Pope Pius II

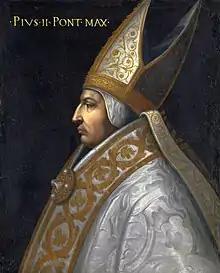
Pius II by Cristofano dell'Altissimo.

Pius II was a prominent author of poetry in his lifetime, being named imperial poet laureate in 1442. But his reputation in "belles lettres" rests principally upon his "The Tale of Two Lovers", an erotic novel. He also composed some comedies, of which only one ("Chrysis") is extant. All of his works are in Latin. He also wrote numerous erotic poems. All of the erotic material was written well before he was elected to the papacy.